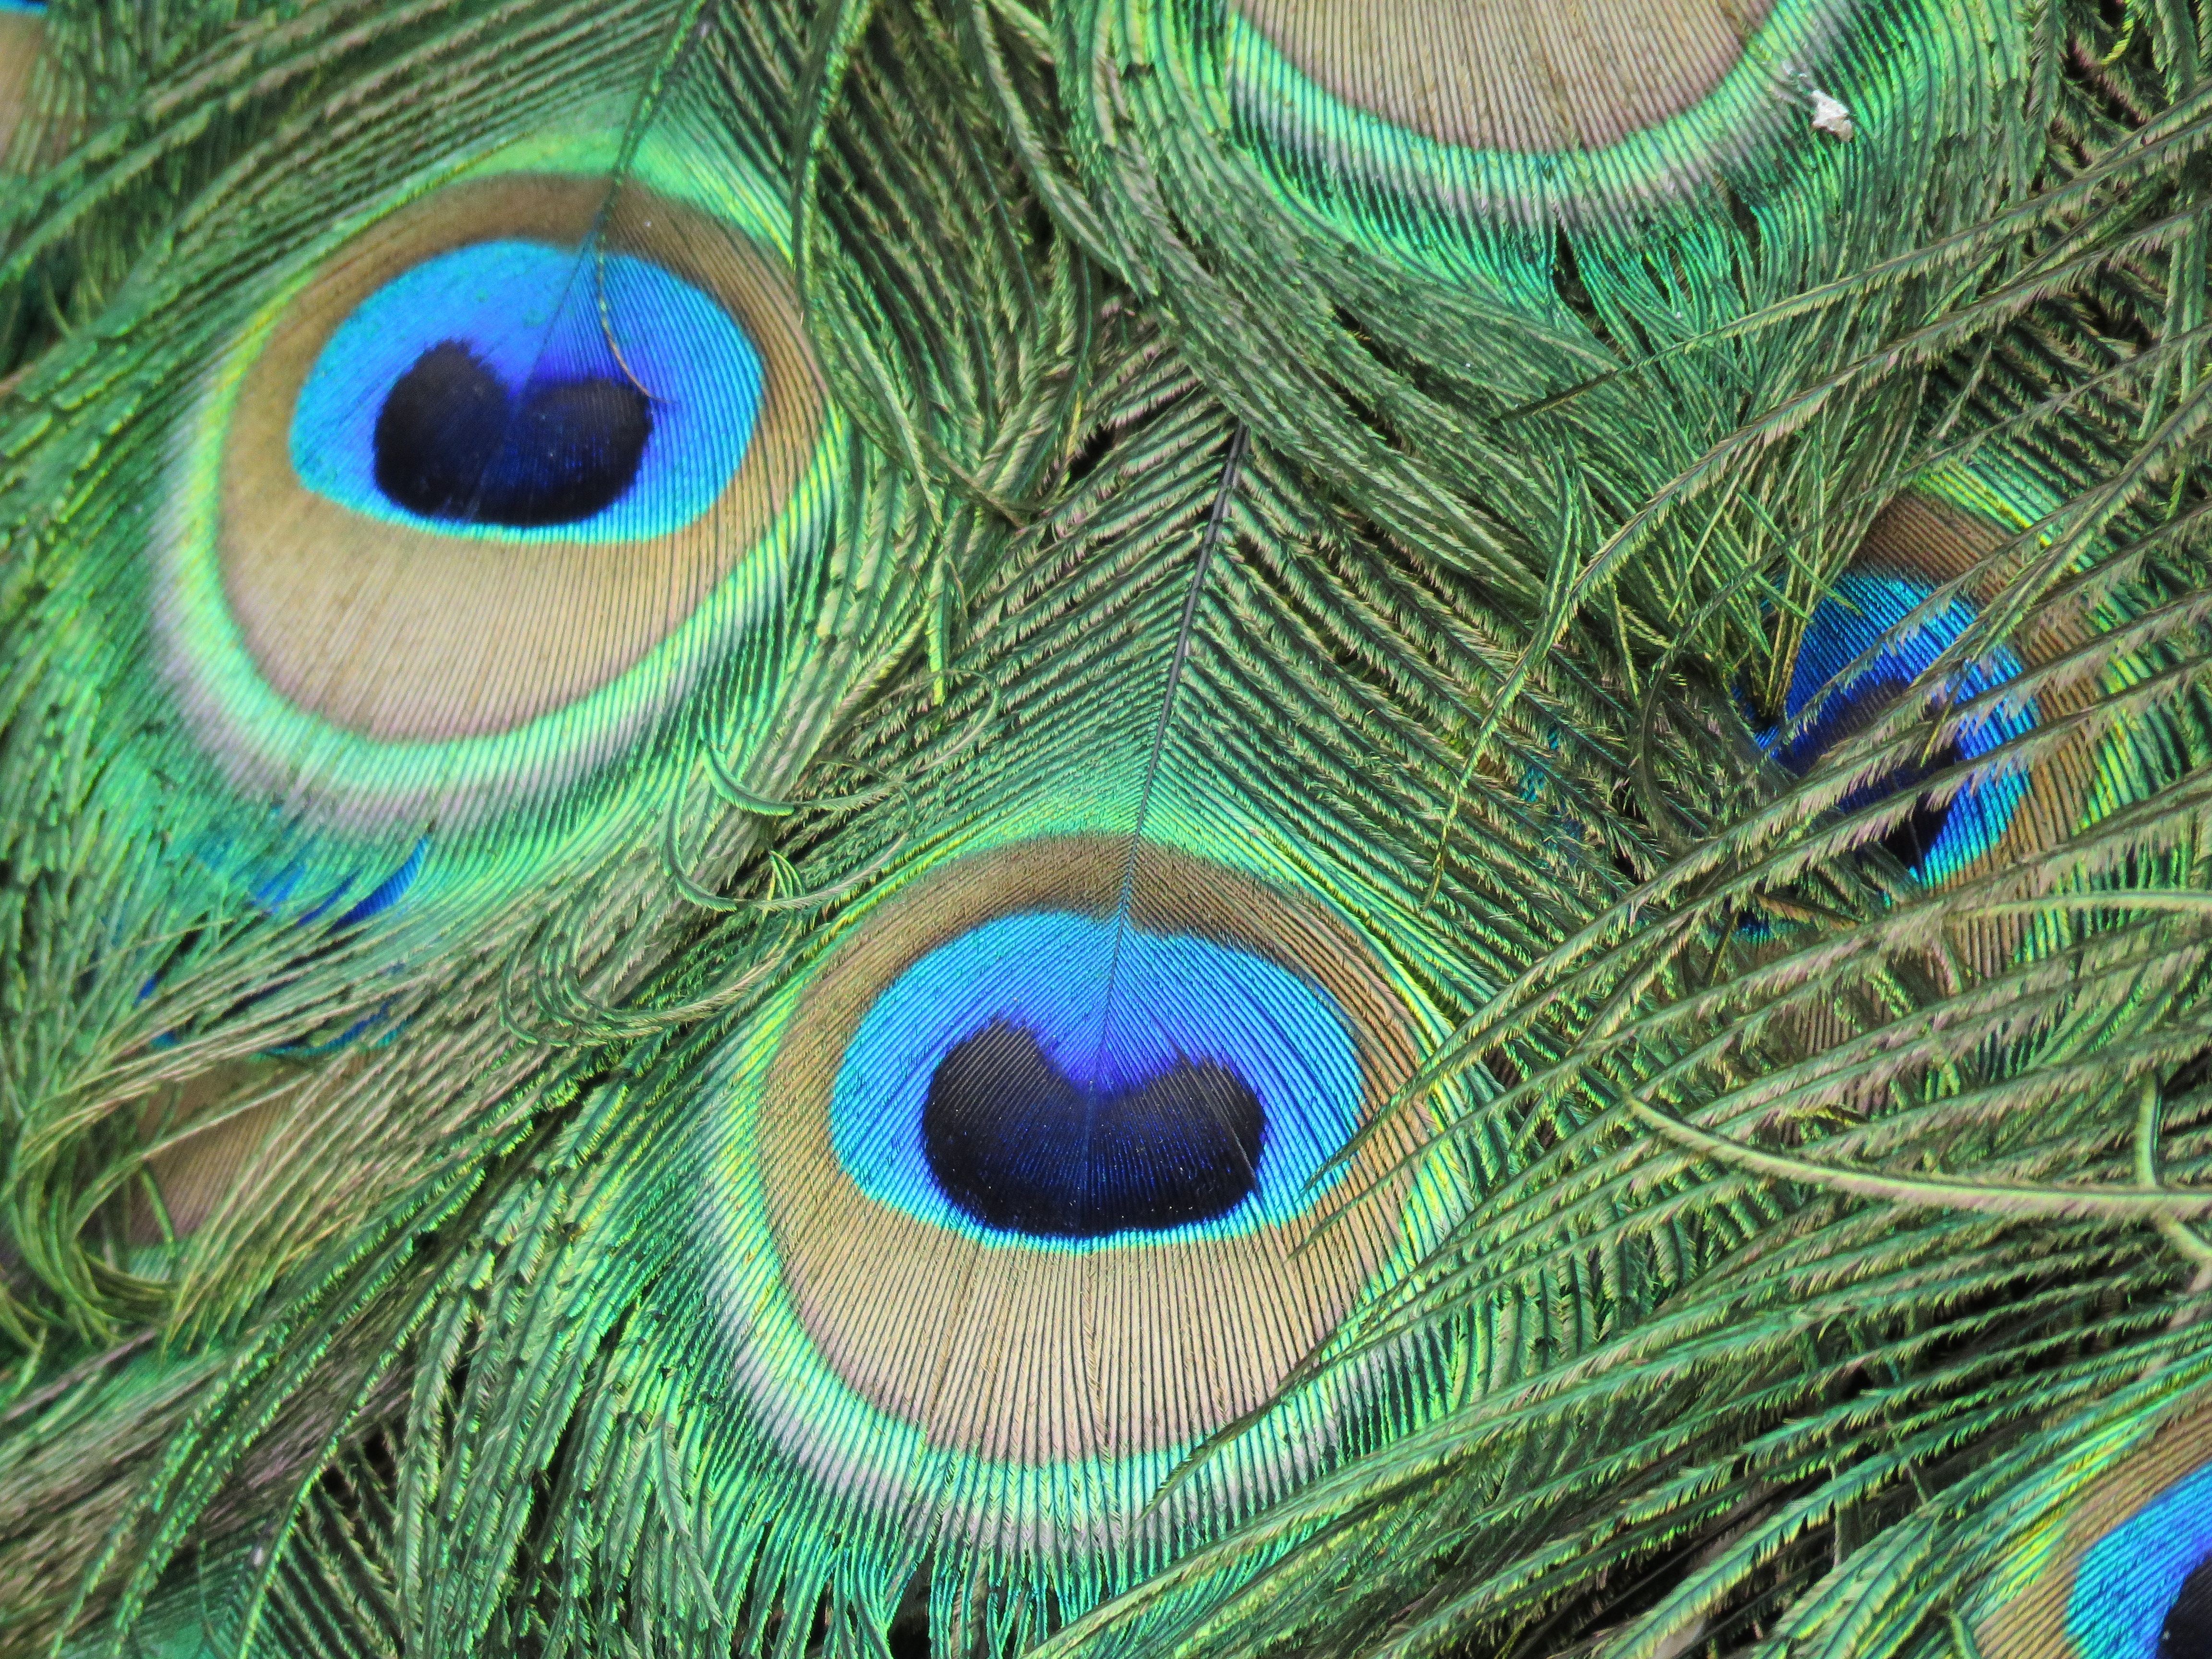
bird, green, beak, biology, colorful, feather, fauna, material, peacock, close up, vertebrate, peafowl, organism, peacock feather, fashion accessory